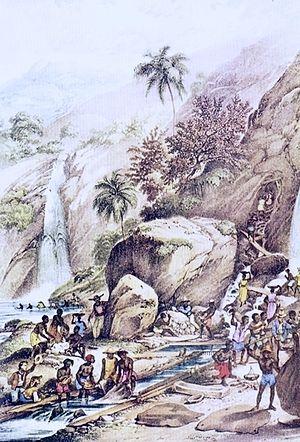
Lavage du mineral_d'or prés de la montagne Itacolomi.